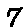
Label: 7